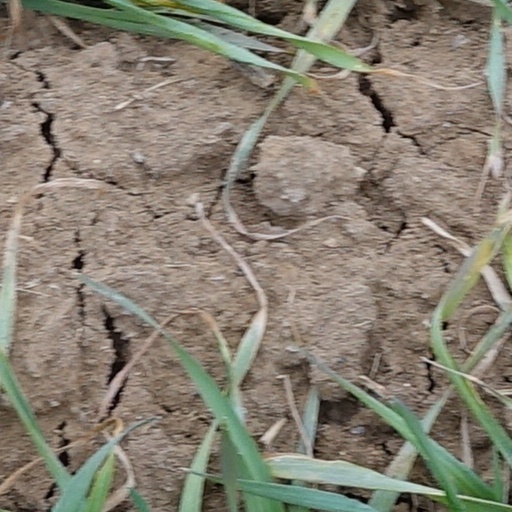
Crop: wheat